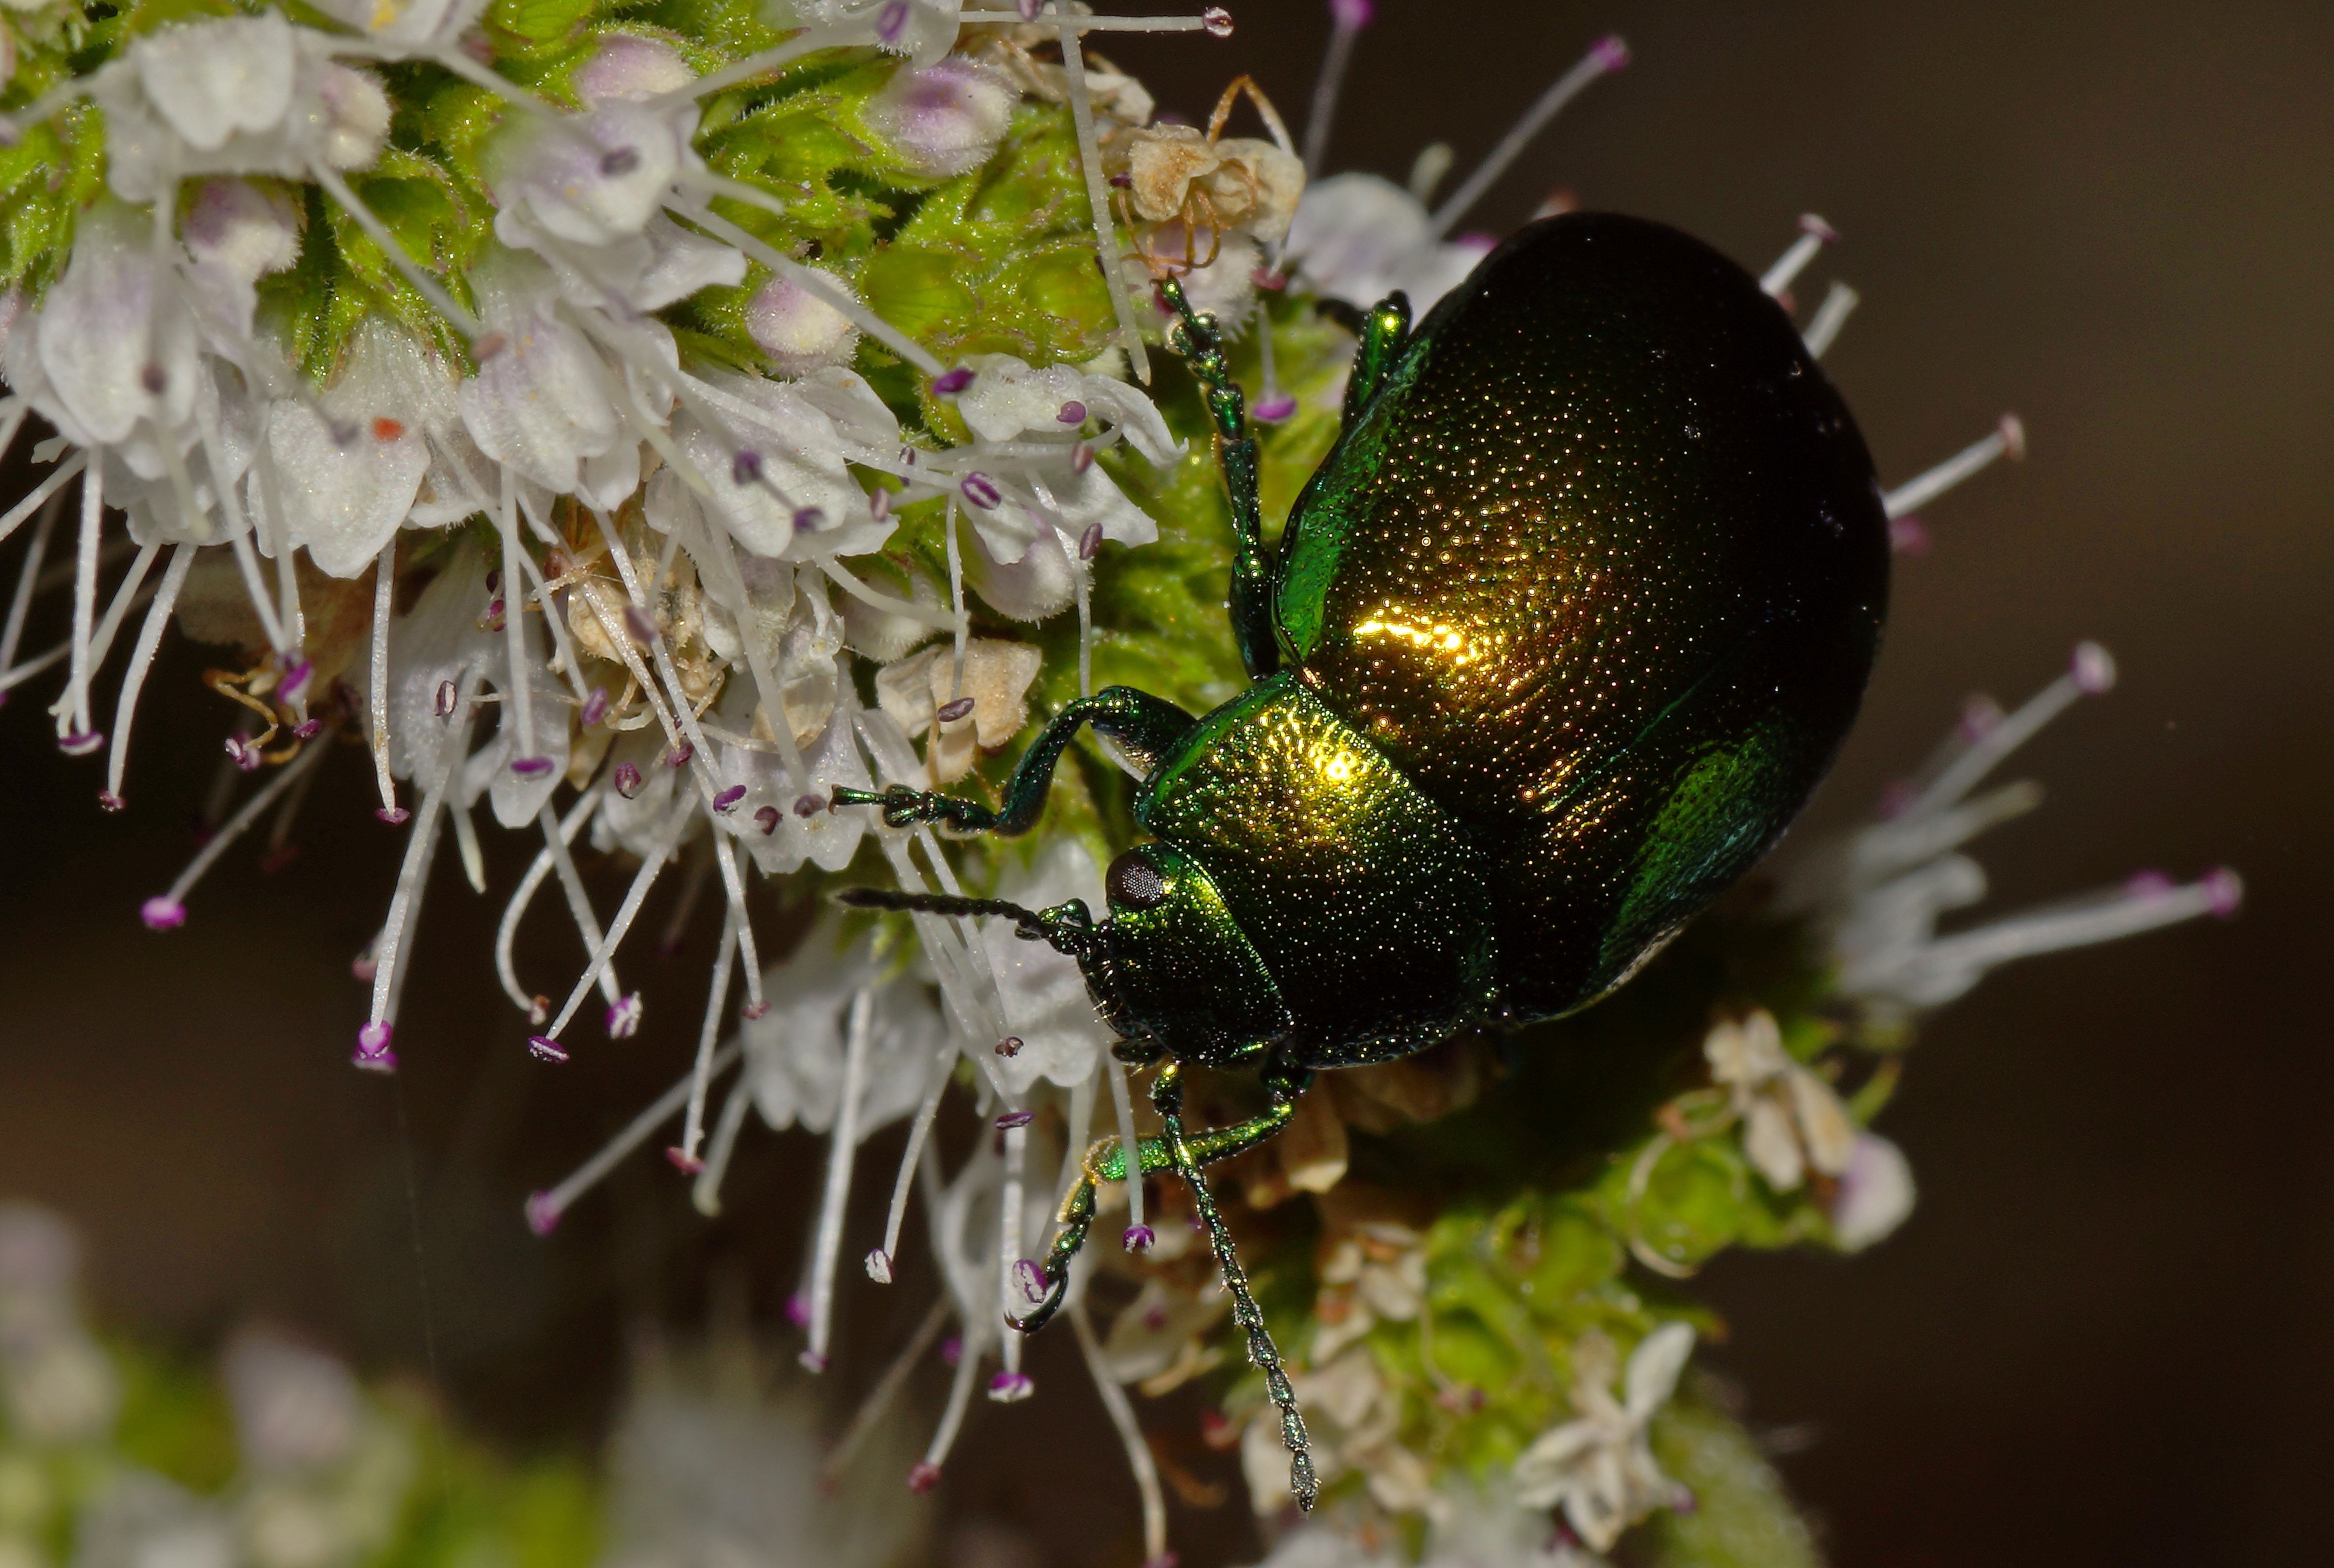
nature, branch, photography, flower, photo, insect, macro, flora, fauna, invertebrate, close up, cats, animals, naturaleza, gatos, tamron90mmmacro, a77, g, ggl1, gaby1, xovesphoto, animales, gphoto, gabrielcorua, xelodegalicia, sonya77v, sonyslta77v, macro photography